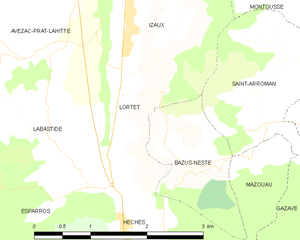
Carte des communes françaises
Lortet est une commune française située dans le département des Hautes-Pyrénées, en région Occitanie. La commune est connue pour ses grottes, l'une, découverte en 1873, recelant des vestiges préhistorique, l'autre fortifiée au XIIe siècle.